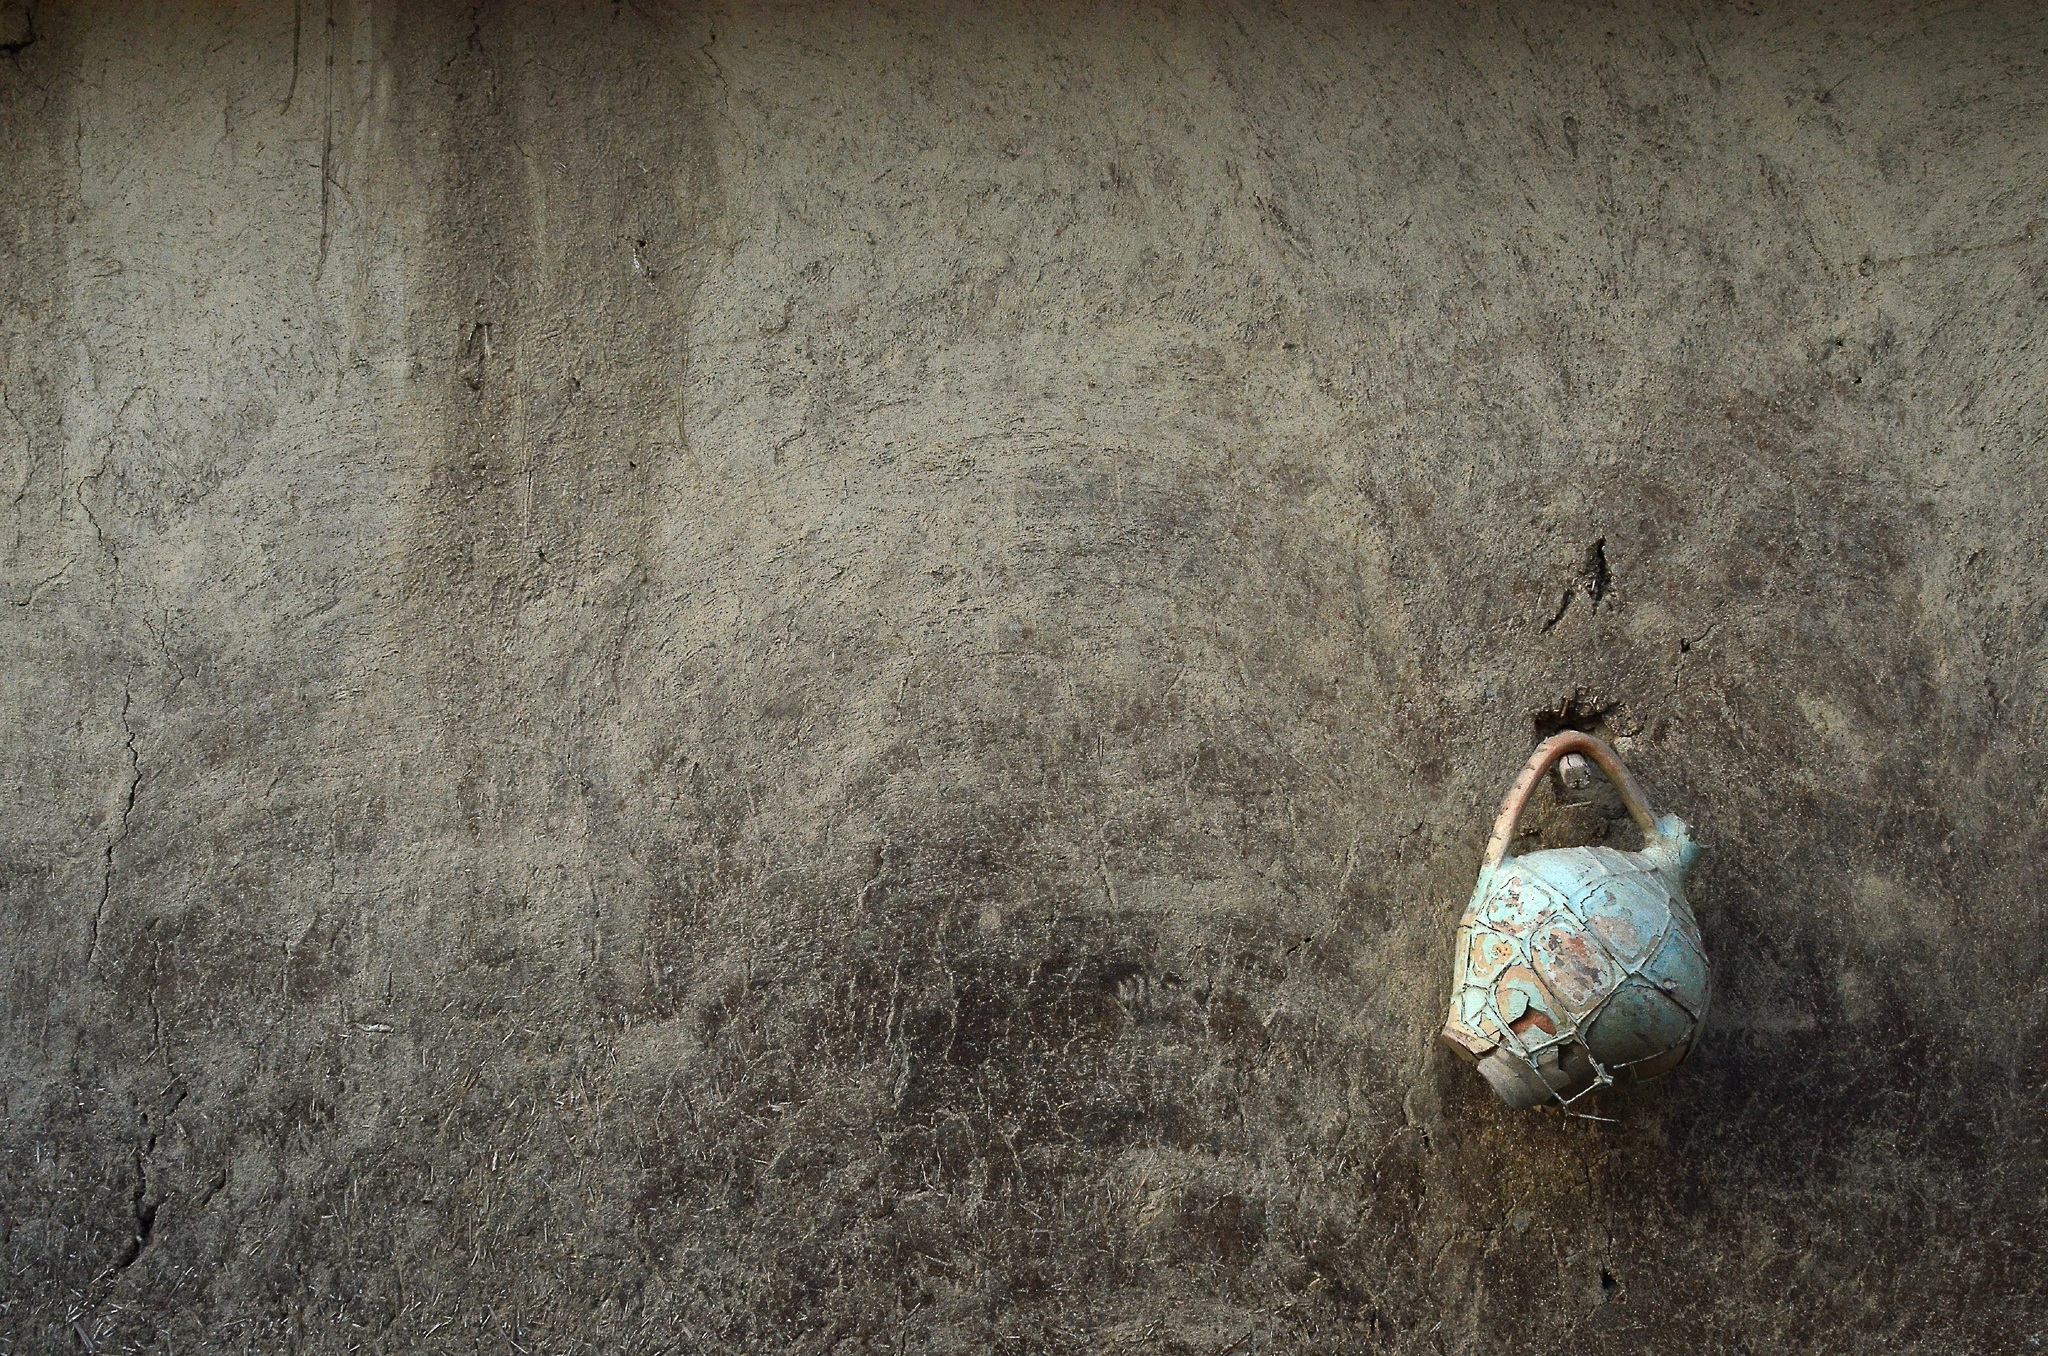
rock, texture, wall, jar, green, color, material, farmhouse, minimal, village life, pise